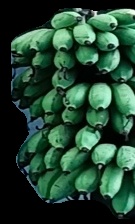
Variety: rasbale
Grade: grade2